Jo Brand

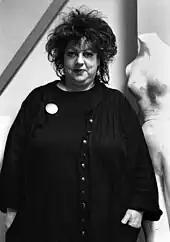
Jo Brand in 1994 in Belfast

In 2007, Brand narrated "Laughter & Tears: The Les Dawson Story", a documentary tribute to Les Dawson, which was broadcast on BBC Radio 2 in October 2007.